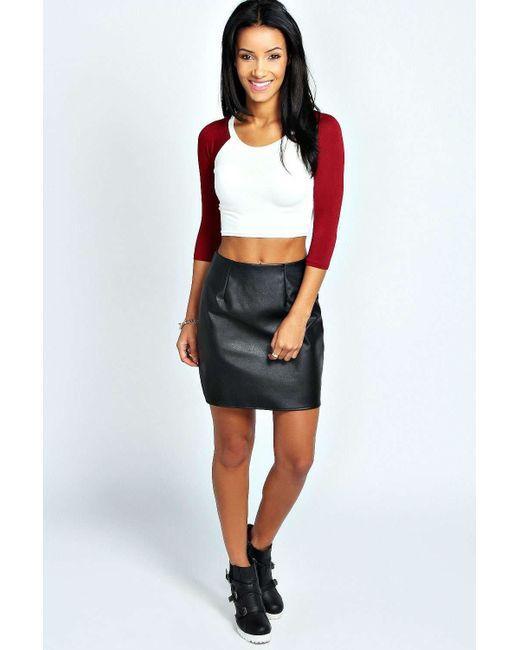
Weiße Bluse mit langen roten Ärmeln